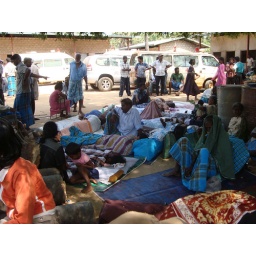
All injured ones are lying on the ground under a tree at Maathalan hospital compound for medical treatment